New Jersey Department of Children and Families

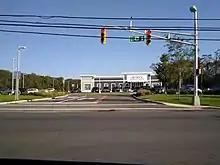
Office in Rio Grande, Middle Township, New Jersey

The New Jersey Department of Children and Families (DCF) is the state government agency dedicated to ensuring the safety, well-being and success of children, youth, families and communities in New Jersey through comprehensive oversight and programming.